Question: Please indicate a possible affordance area of the bottle that can be used for opening
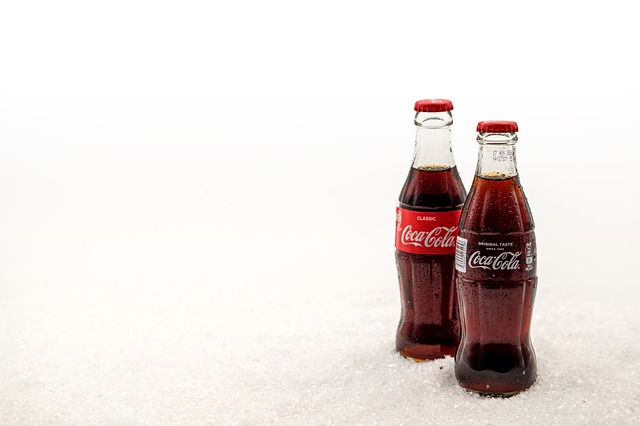
Answer: [467, 119, 524, 190]